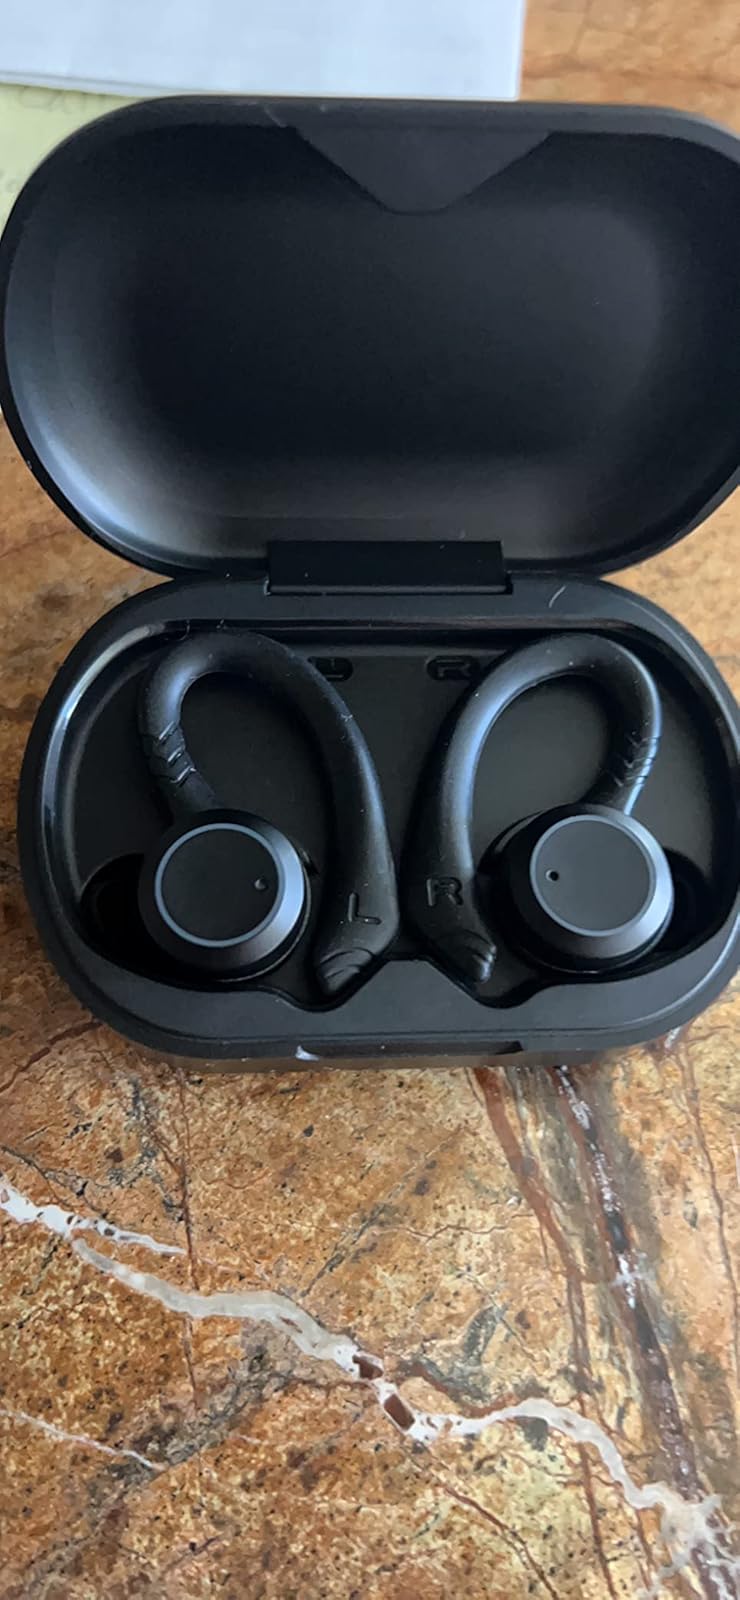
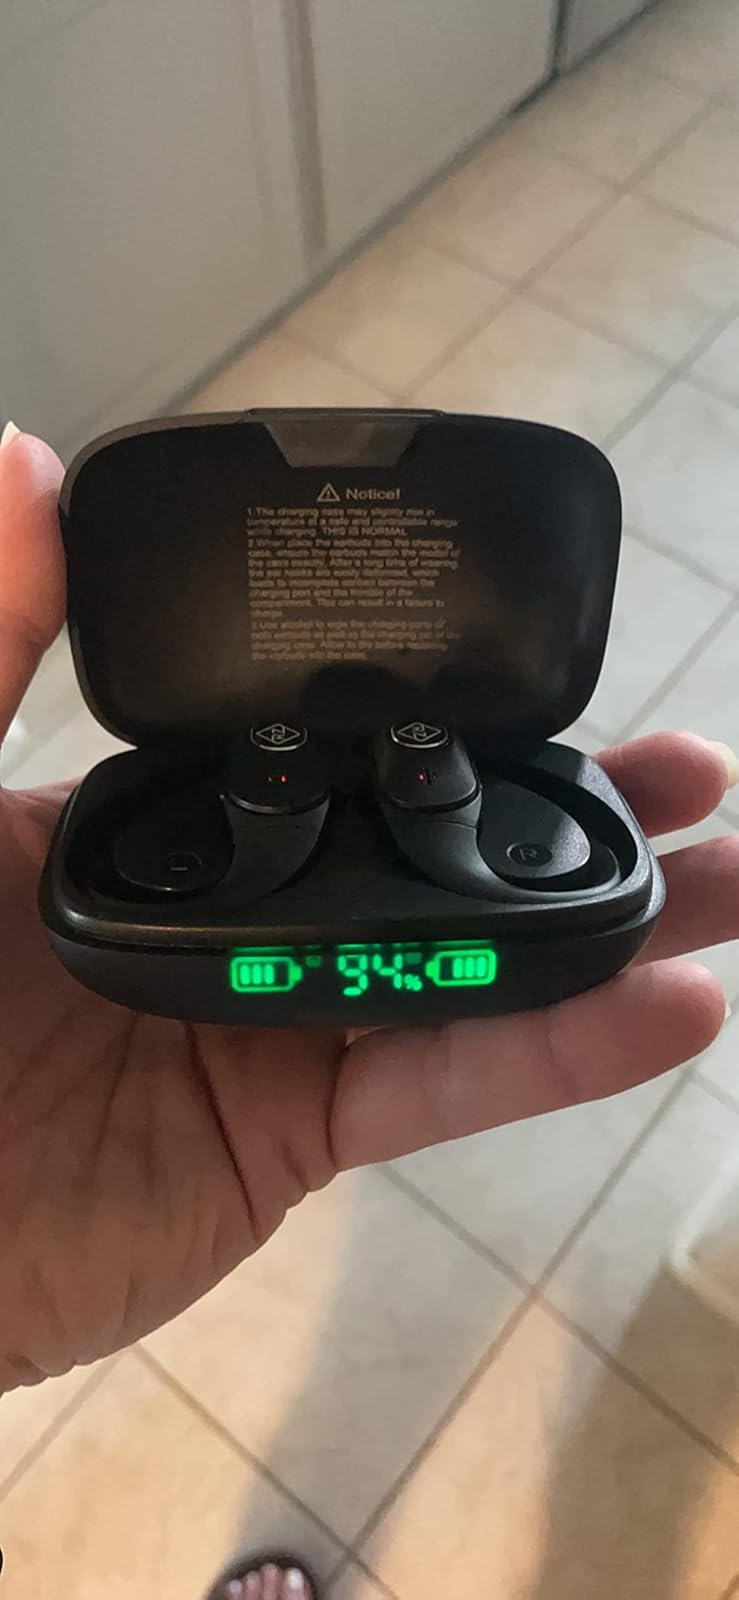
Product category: earbuds
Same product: no